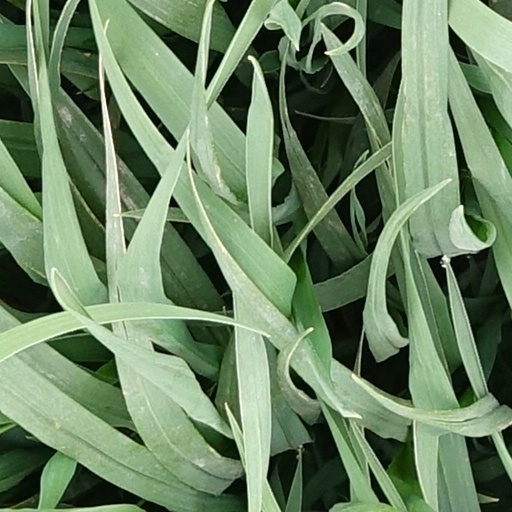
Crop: wheat